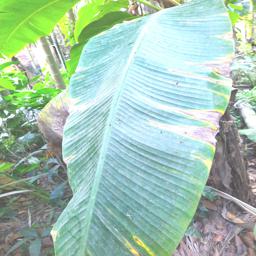
Label: YELLOW SIGATOKA